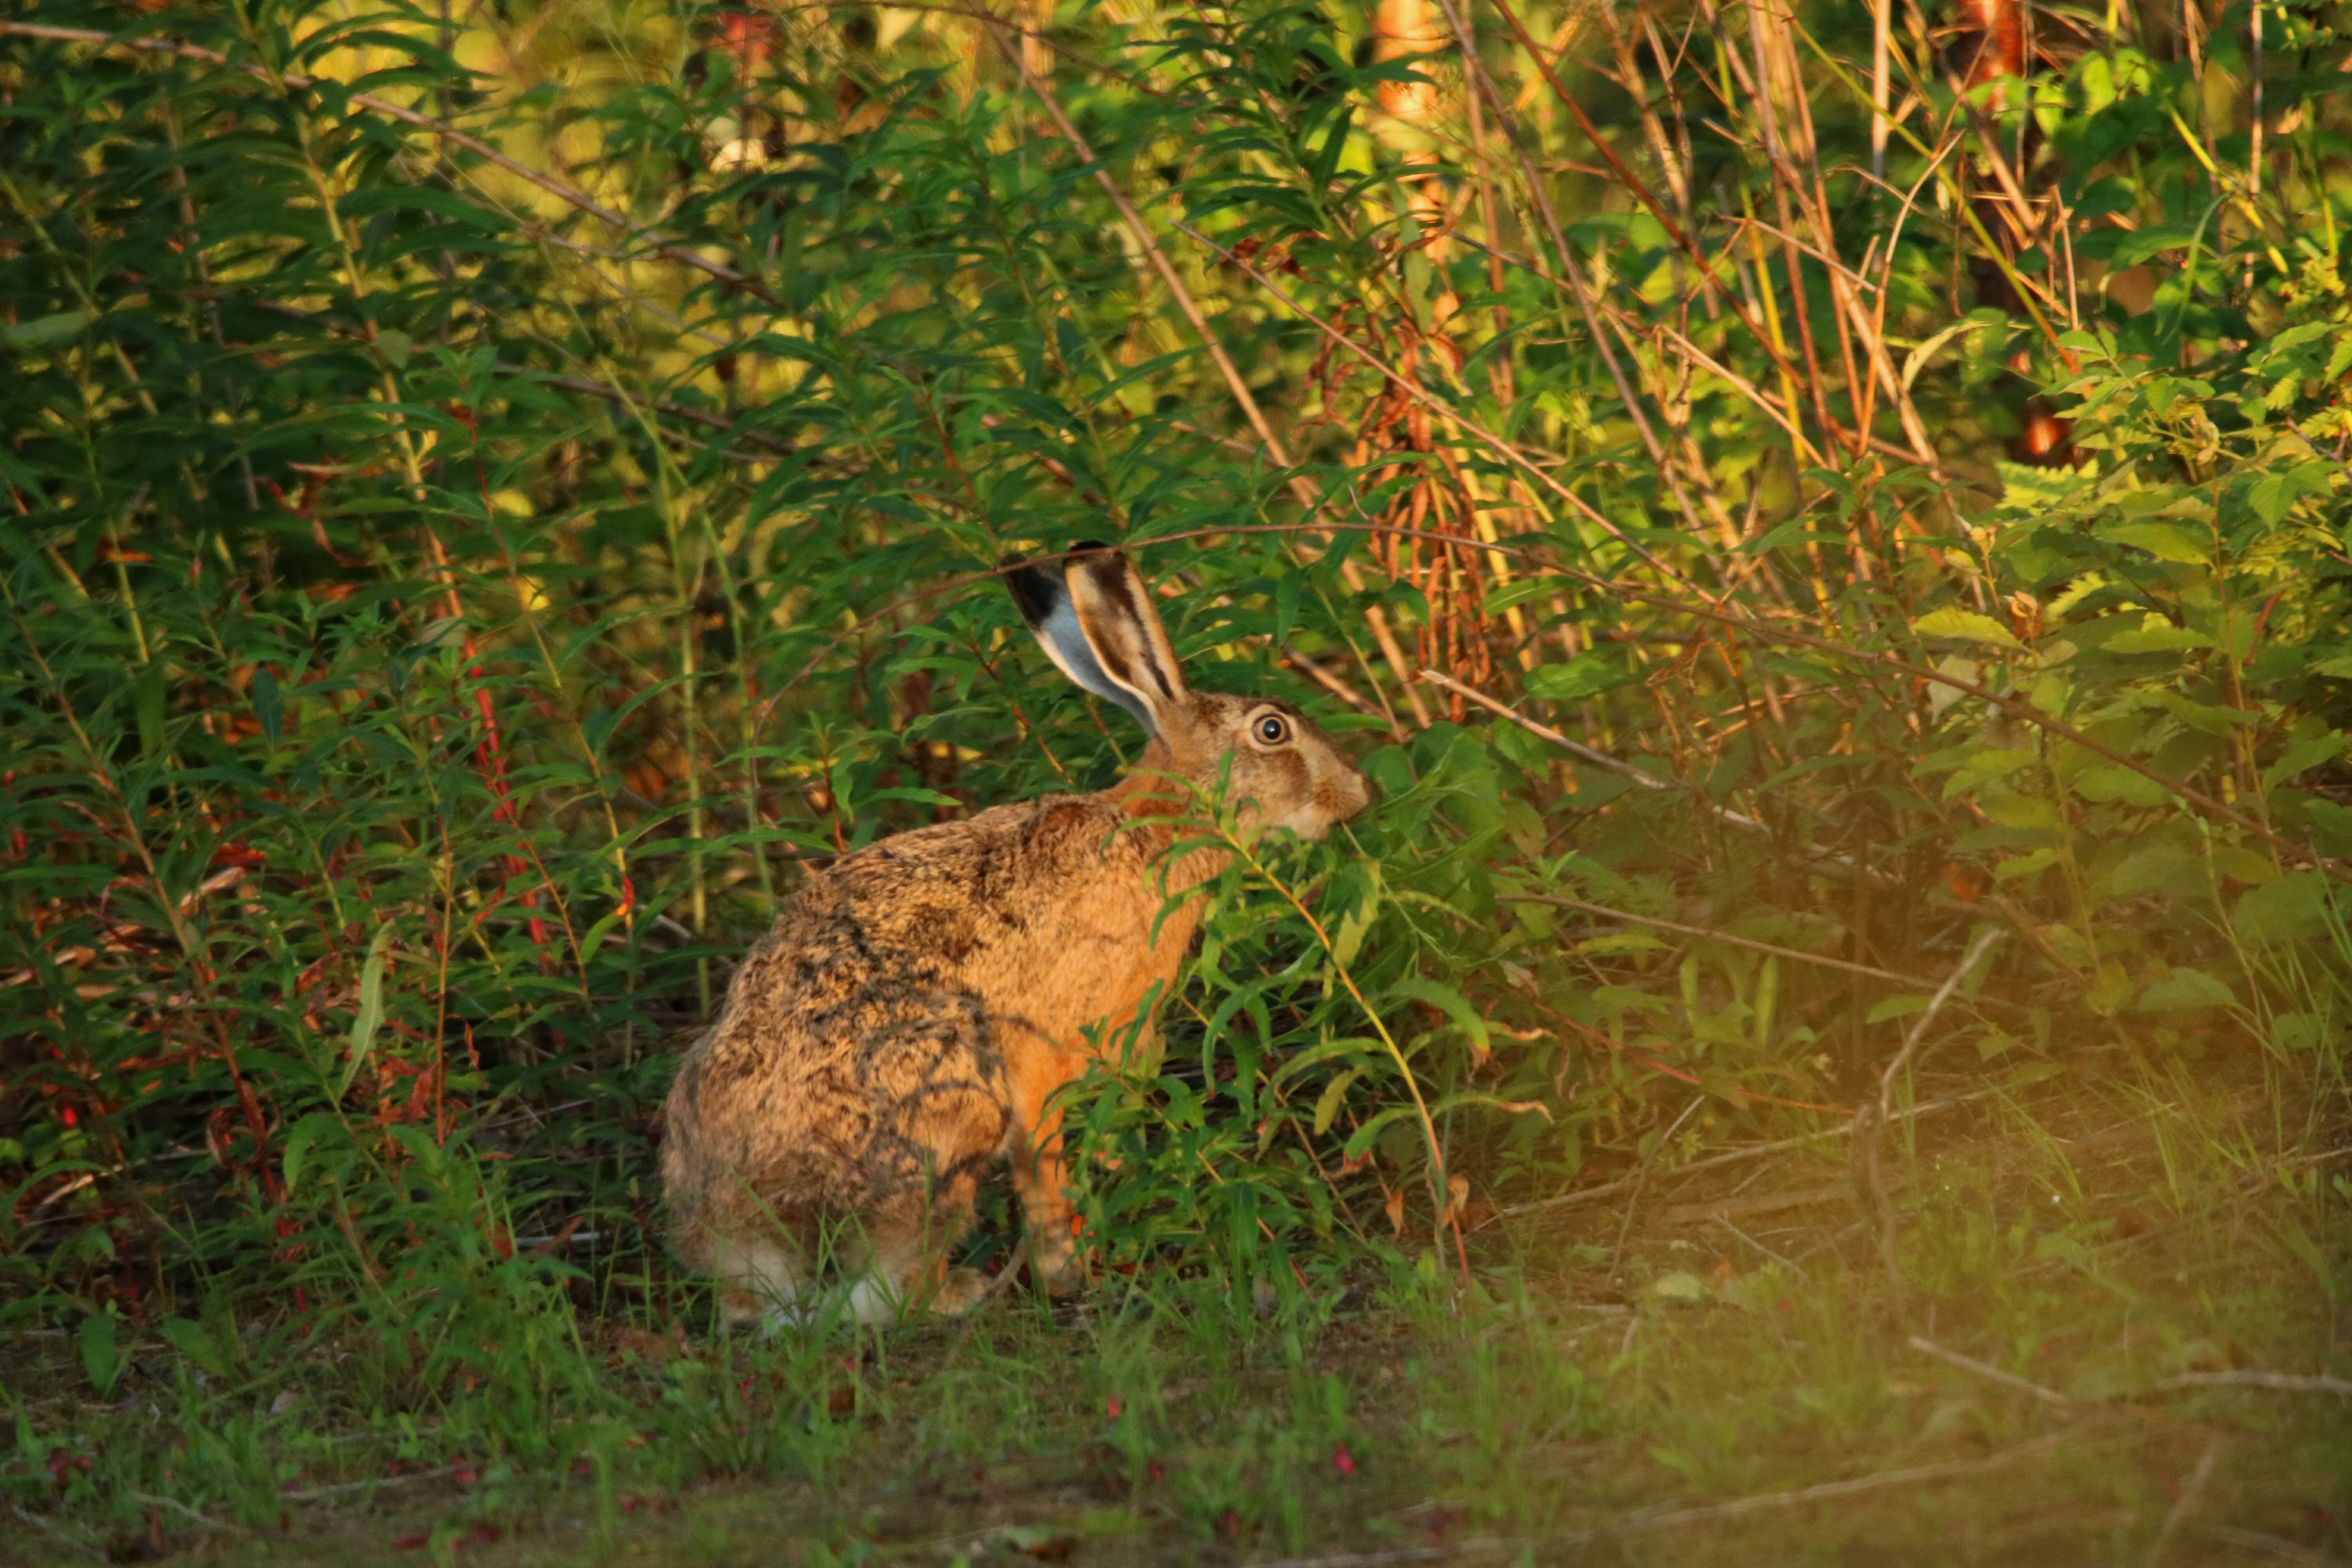
nature, forest, prairie, wildlife, deer, mammal, fauna, hare, wild animal, race, vertebrate, woodland, nature recording, white tailed deer, wild hare, rabits and hares